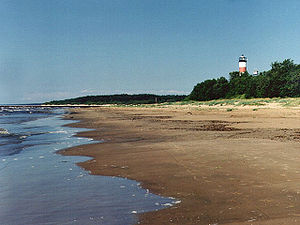
Narvabugten
Fyrtårn på den estiske kyst.
Narvabugten er en bugt på den sydlige side af Finske Bugt, delt mellem Estland og Rusland. Kurgalskij-halvøen adskiller den fra Lugabugten mod øst. Bugten er omkring 40 km lang og 90 km bred ved mundingen. Den er op til 30 m dyb. Den østlige kyst er lav og sandet, hvorimod den sydlige kyst er ret stejl. Bugten er dækket af is fra december til marts. Narva-floden flyder ud i bugten nær byen Narva-Jõesuu.